Canadian Indian residential school system

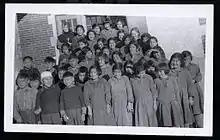
Students at the Blue Quills residential school in Alberta

The fourth volume of the TRC's final report, dedicated to missing children and unmarked burials, was developed after the original TRC members realized, in 2007, that the issue required its own working group. In 2009, the TRC requested $1.5million in extra funding from the federal government to complete this work, but was denied. The researchers concluded, after searching land near schools using satellite imagery and maps, that, "for the most part, the cemeteries that the Commission documented are abandoned, disused, and vulnerable to accidental disturbance".